Paris in the 17th century

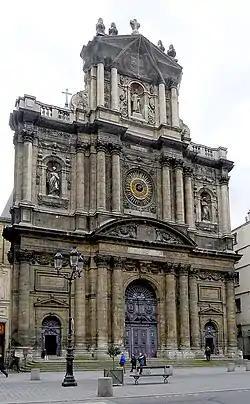
The Church of Saint-Paul-Saint-Louis (1634)

For most of the 17th century Paris was governed by two Cardinals, Richelieu and Mazarin, and Paris was a fortress of the Roman Catholic faith, but it was subject to considerable religious turmoil within. In 1622, after centuries of being a bishopric under the control of the Archbishop of Sens, Paris was finally given its own Archbishop, Jean-François de Gondi, from a noble and wealthy Florentine-French family. His elder brother had been Bishop of Paris before him, and he was succeeded as Archbishop by his nephew; members of the Gondi family were the bishops and archbishops of Paris for nearly a century from 1570 to 1662. The hierarchy of the Church in Paris were all members of the higher levels of the nobility, with close connections to the royal family. As one modern historian noted, their dominant characteristics were "nepotism...ostentatious luxury, arrogance, and personal conduct far removed from the morality they preached."